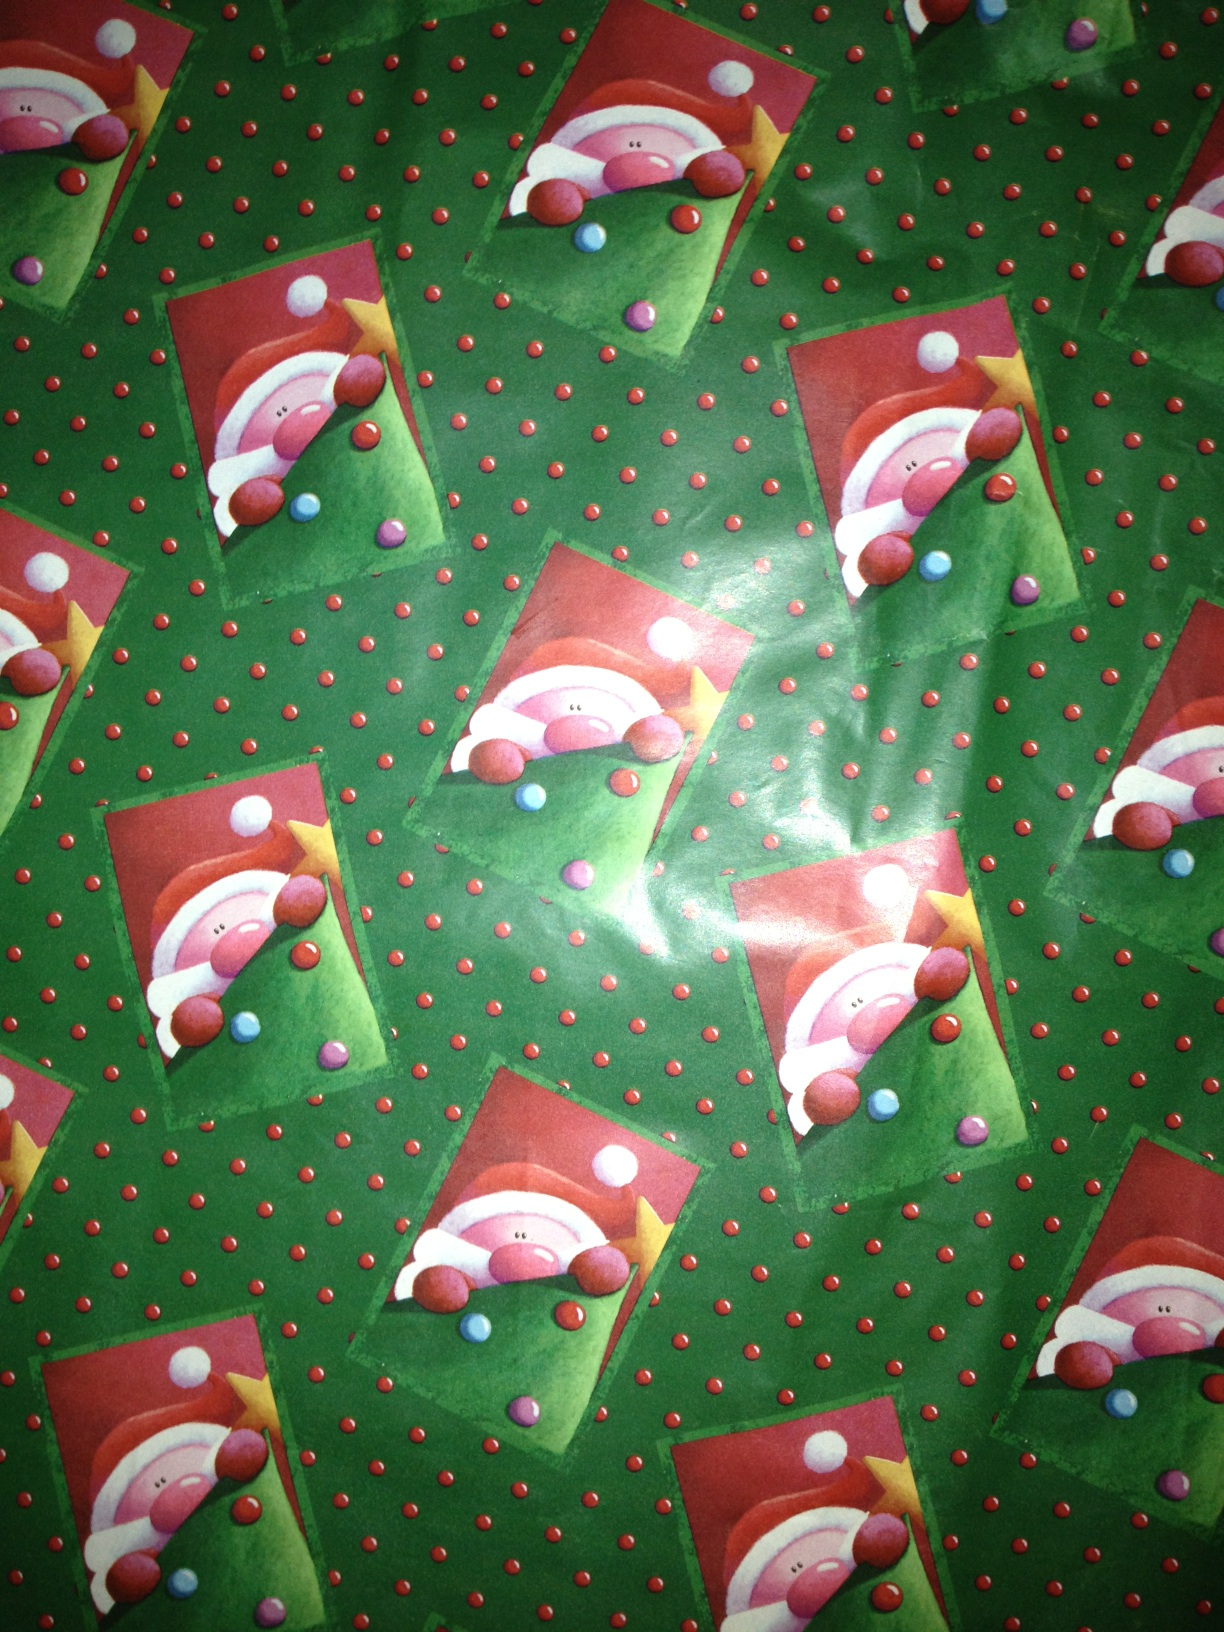Question: Can you please tell me what the design of this wrapping paper is? Christmas, Easter, birthday, or whatever? Thank you.
Answer: christmas